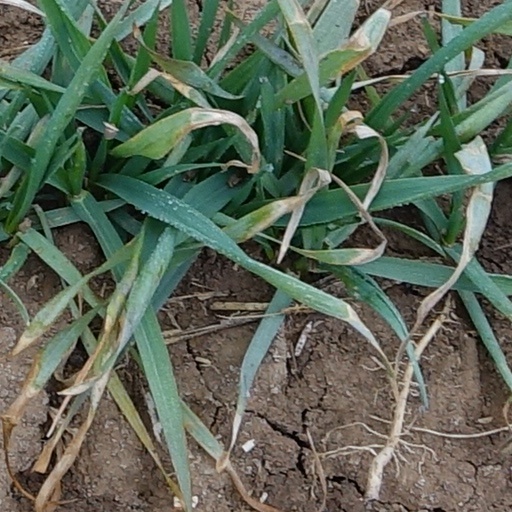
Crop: wheat